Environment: real
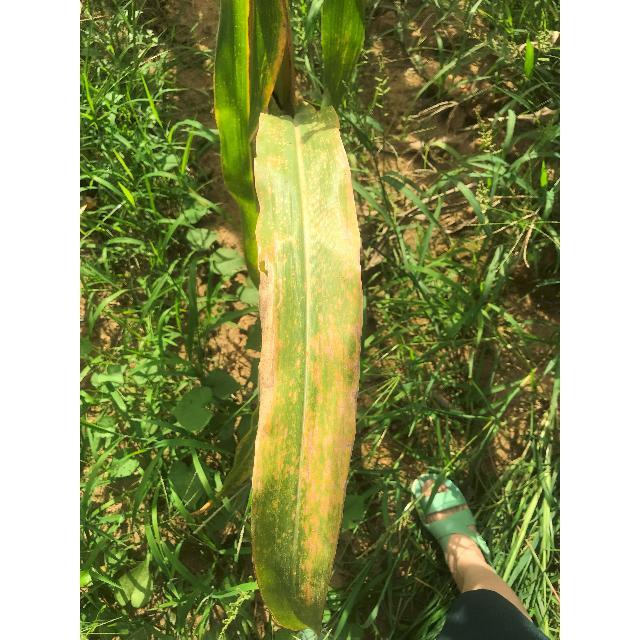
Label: potassium_deficiency